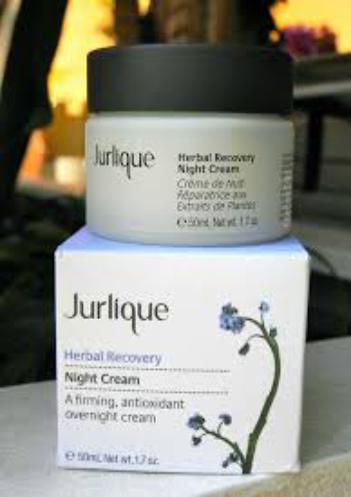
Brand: jurlique
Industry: Necessities